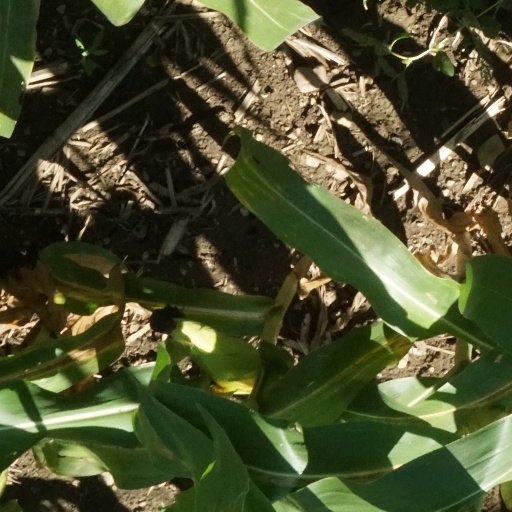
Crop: maize; corn